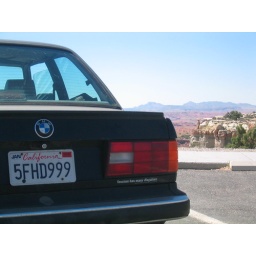
Sometimes fascism is disguised in a pretty blue dress with matching pumps.